Electronic paper

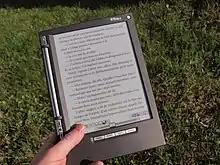
iLiad e-book reader equipped with an e-paper display visible in the sunlight

In 2004, Sony released the Librié in Japan, the first e-book reader with an electronic paper E Ink display. In September 2006, Sony released the PRS-500 Sony Reader e-book reader in the USA. On October 2, 2007, Sony announced the PRS-505, an updated version of the Reader. In November 2008, Sony released the PRS-700BC, which incorporated a backlight and a touchscreen.